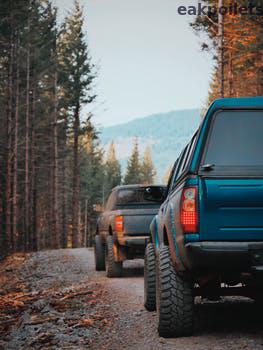
Label: Watermark